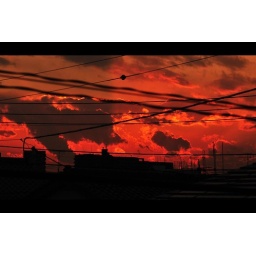
The right half of the sky was bright because thick clouds in the left shut the sun ray from the bottom.